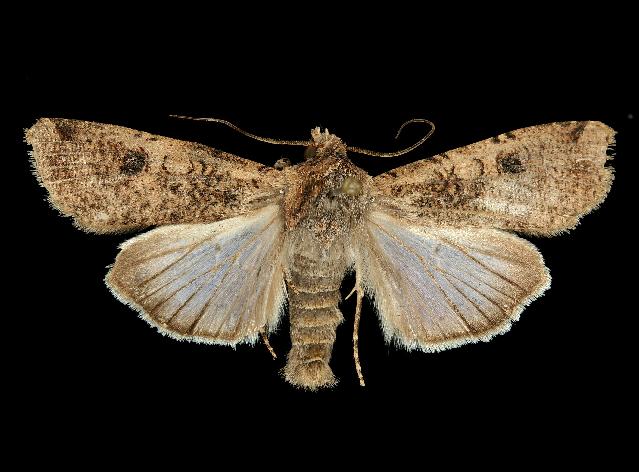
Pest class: cutworms